Leopard gecko

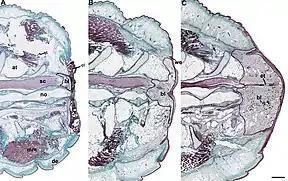
Tail Regeneration in E. macularius. (A) Three days post‐autotomy: Initially the site of tail loss is capped by a temporary clot. Note the earliest evidence of the blastema (hatched area). (B) Eight days post autonomy: loss of the clot reveals a complete wound epithelium. The blastema continues to expand both distally and laterally. (C) With continued growth, the blastema begins to dominate the site of tail loss.

Wild leopard geckos’ primary defense against predators is to avoid detection. This is accomplished with cryptic coloration serving as camouflage. They also remain hidden during daytime, to avoid heat and the risk of being spotted and captured by diurnal predators. If a leopard gecko is confronted by a potential predator, it may vocalize in an attempt to ward off this predator.